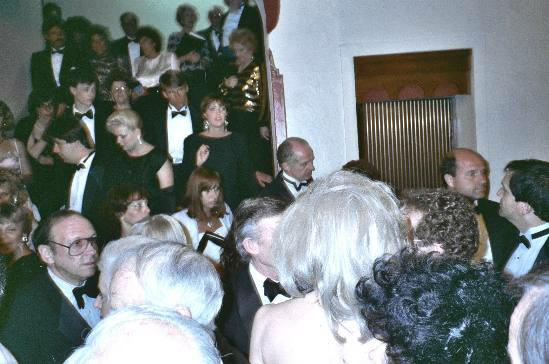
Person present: Yes